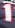
Number: 1